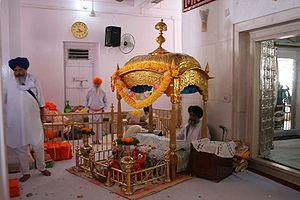
Les cinq Takhts, sont les cinq « trônes » du sikhisme. Soit les cinq principaux gurdwara après le Temple d'Or d'Amritsar. Les Jathedars de chacun de ces takhts font partie des personnes les plus respectées dans la communauté sikh.